119th Light Anti-Aircraft Regiment, Royal Artillery

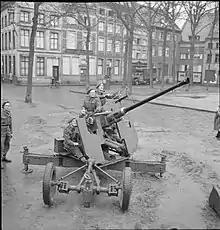
Bofors gun deployed in North West Europe, 1944.

15th (Scottish) Division spent the winter along the Maas as operations went on elsewhere. 119th LAA Regiment's batteries adopted a routine of two weeks in the line followed by one week in maintenance and training, mirroring the brigades to which they were attached. While in the line one trp per battery was giving LAA protection to the field gun areas, while one was at divisional HQ, and one in readiness for groundshooting tasks. The regiment was forced to give up a draft of 32 younger men to be retrained as infantry. Meanwhile, the "Luftwaffe" was active with fighter-bombers and reconnaissance aircraft in twos and threes, and there were several LAA engagements. When the "Luftwaffe" launched its Operation "Bodenplatte" against Allied airfields on 1 January 1945, GHQ AA Troops for 21st Army Group reported that '40 mm LAA had the time of its life'. 119th LAA Regiment claimed six of the low-flying Fighter-bombers shot down during the morning. The new divisional A/T Rgt, 102nd (Northumberland Hussars), confirmed that three of these had landed near its HQ (later VIII Corps confirmed five 'kills' and one shared). Otherwise the regiment was engaged in occasional ground fire against houses and enemy SP guns, or to test repaired guns. Between 19 and 28 January 15th (S) Division was relieved and went back to Tilburg for training.